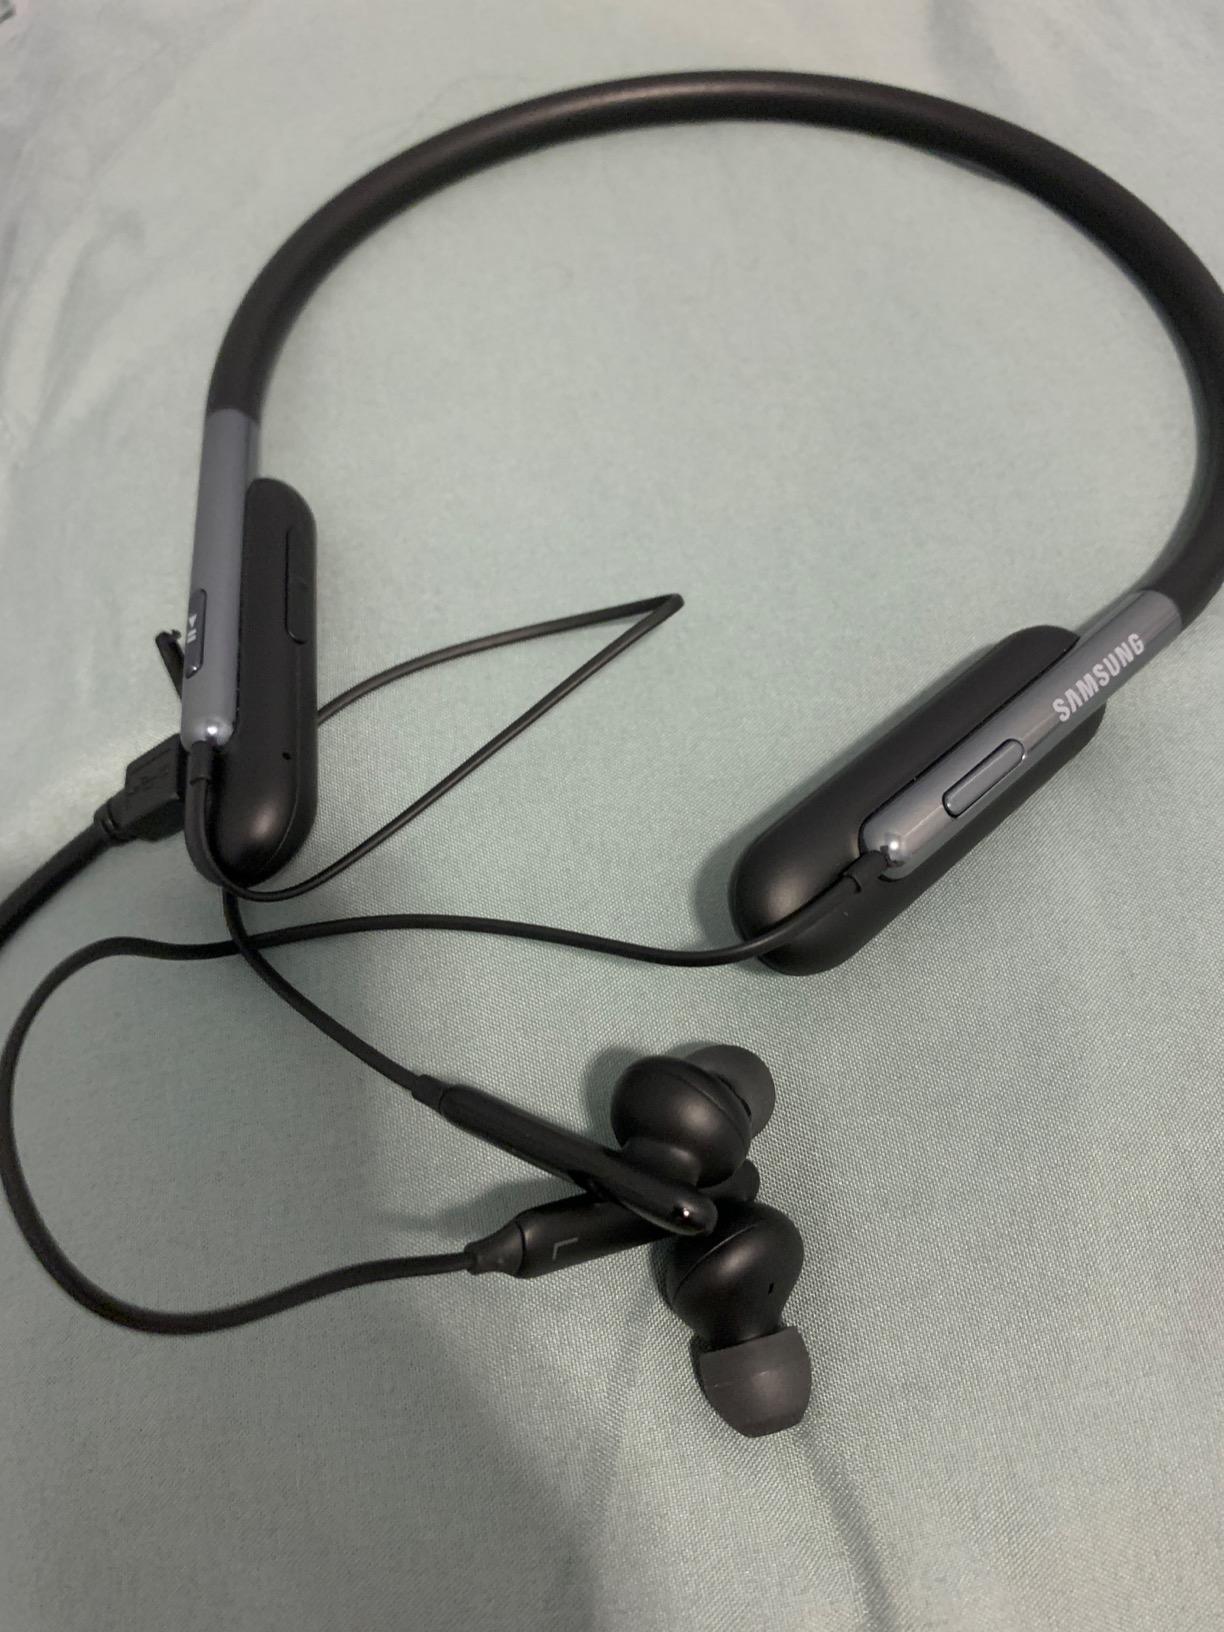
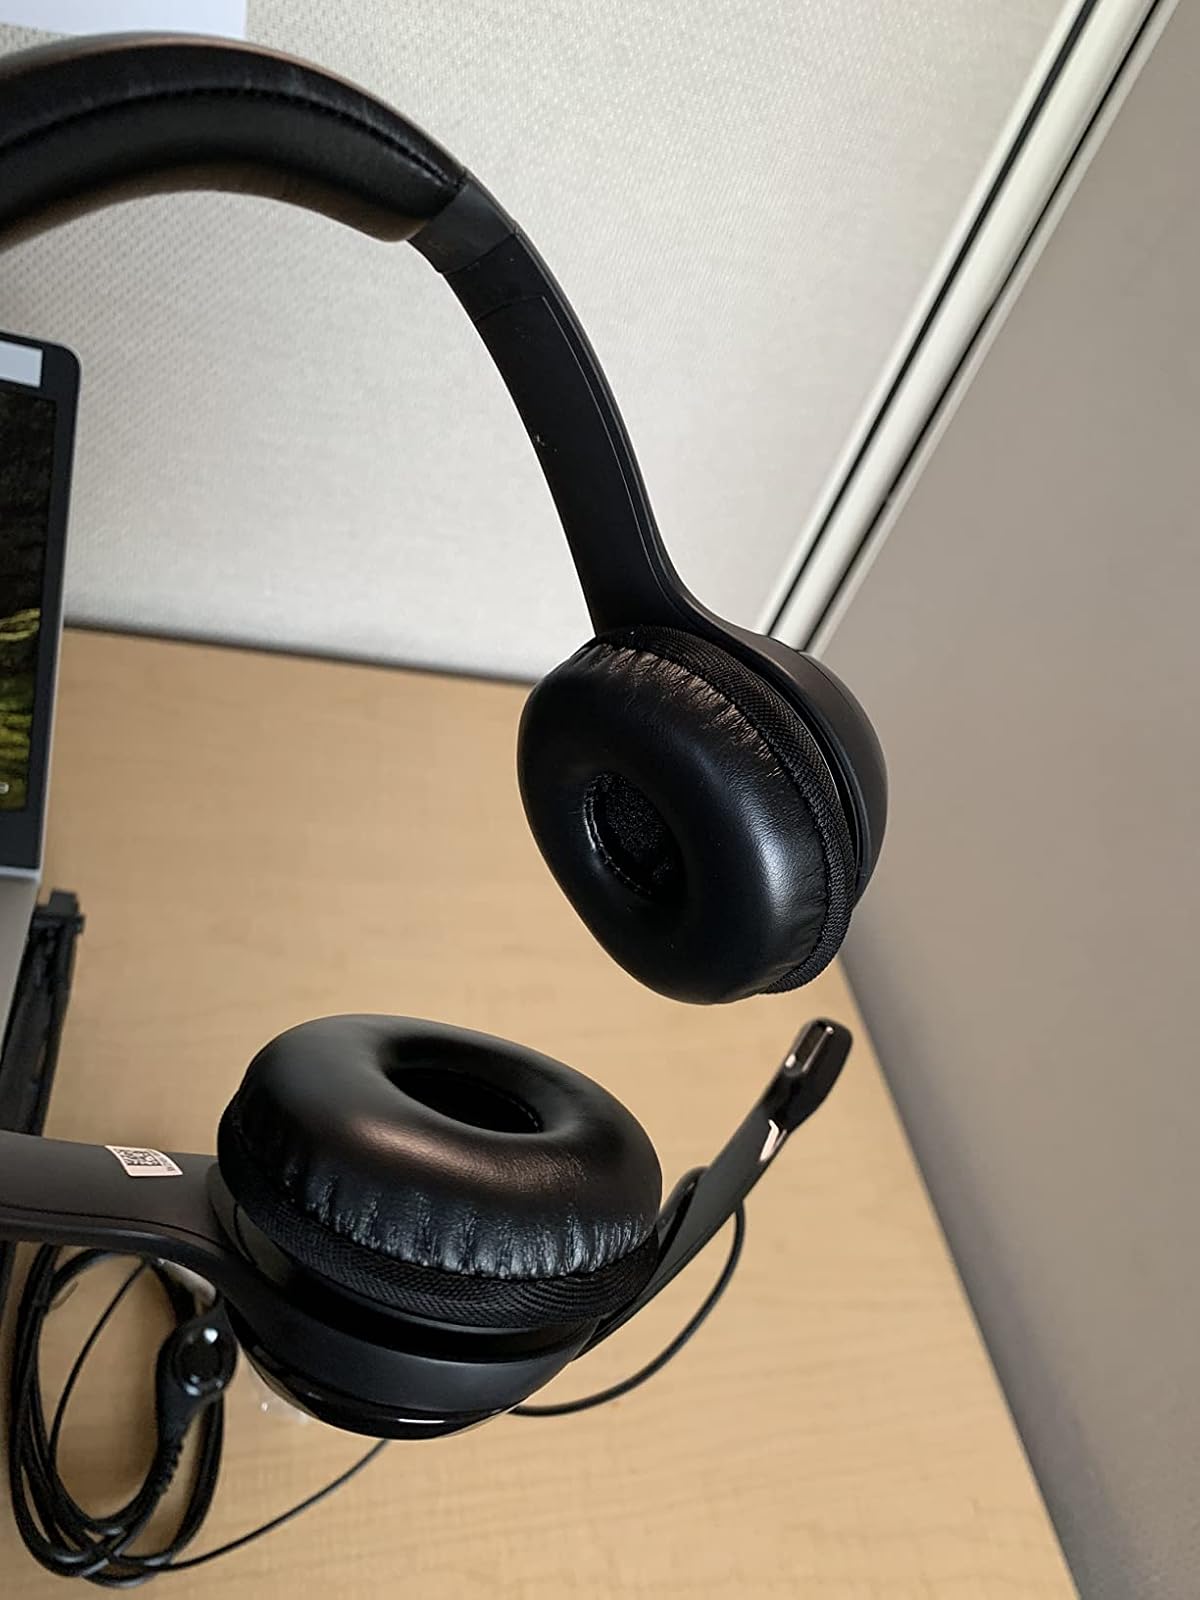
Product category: headphones
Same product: no